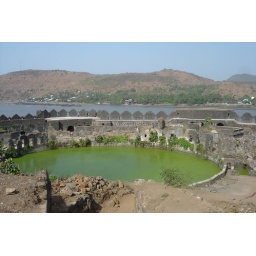
Sweet water lake inside the fort that is surrounded by sea water